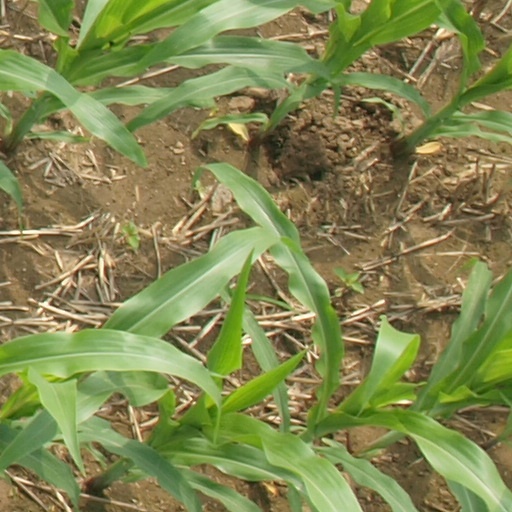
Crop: maize; corn